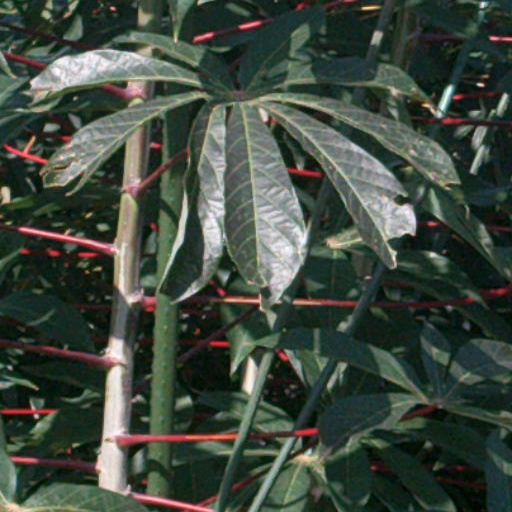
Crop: cassava